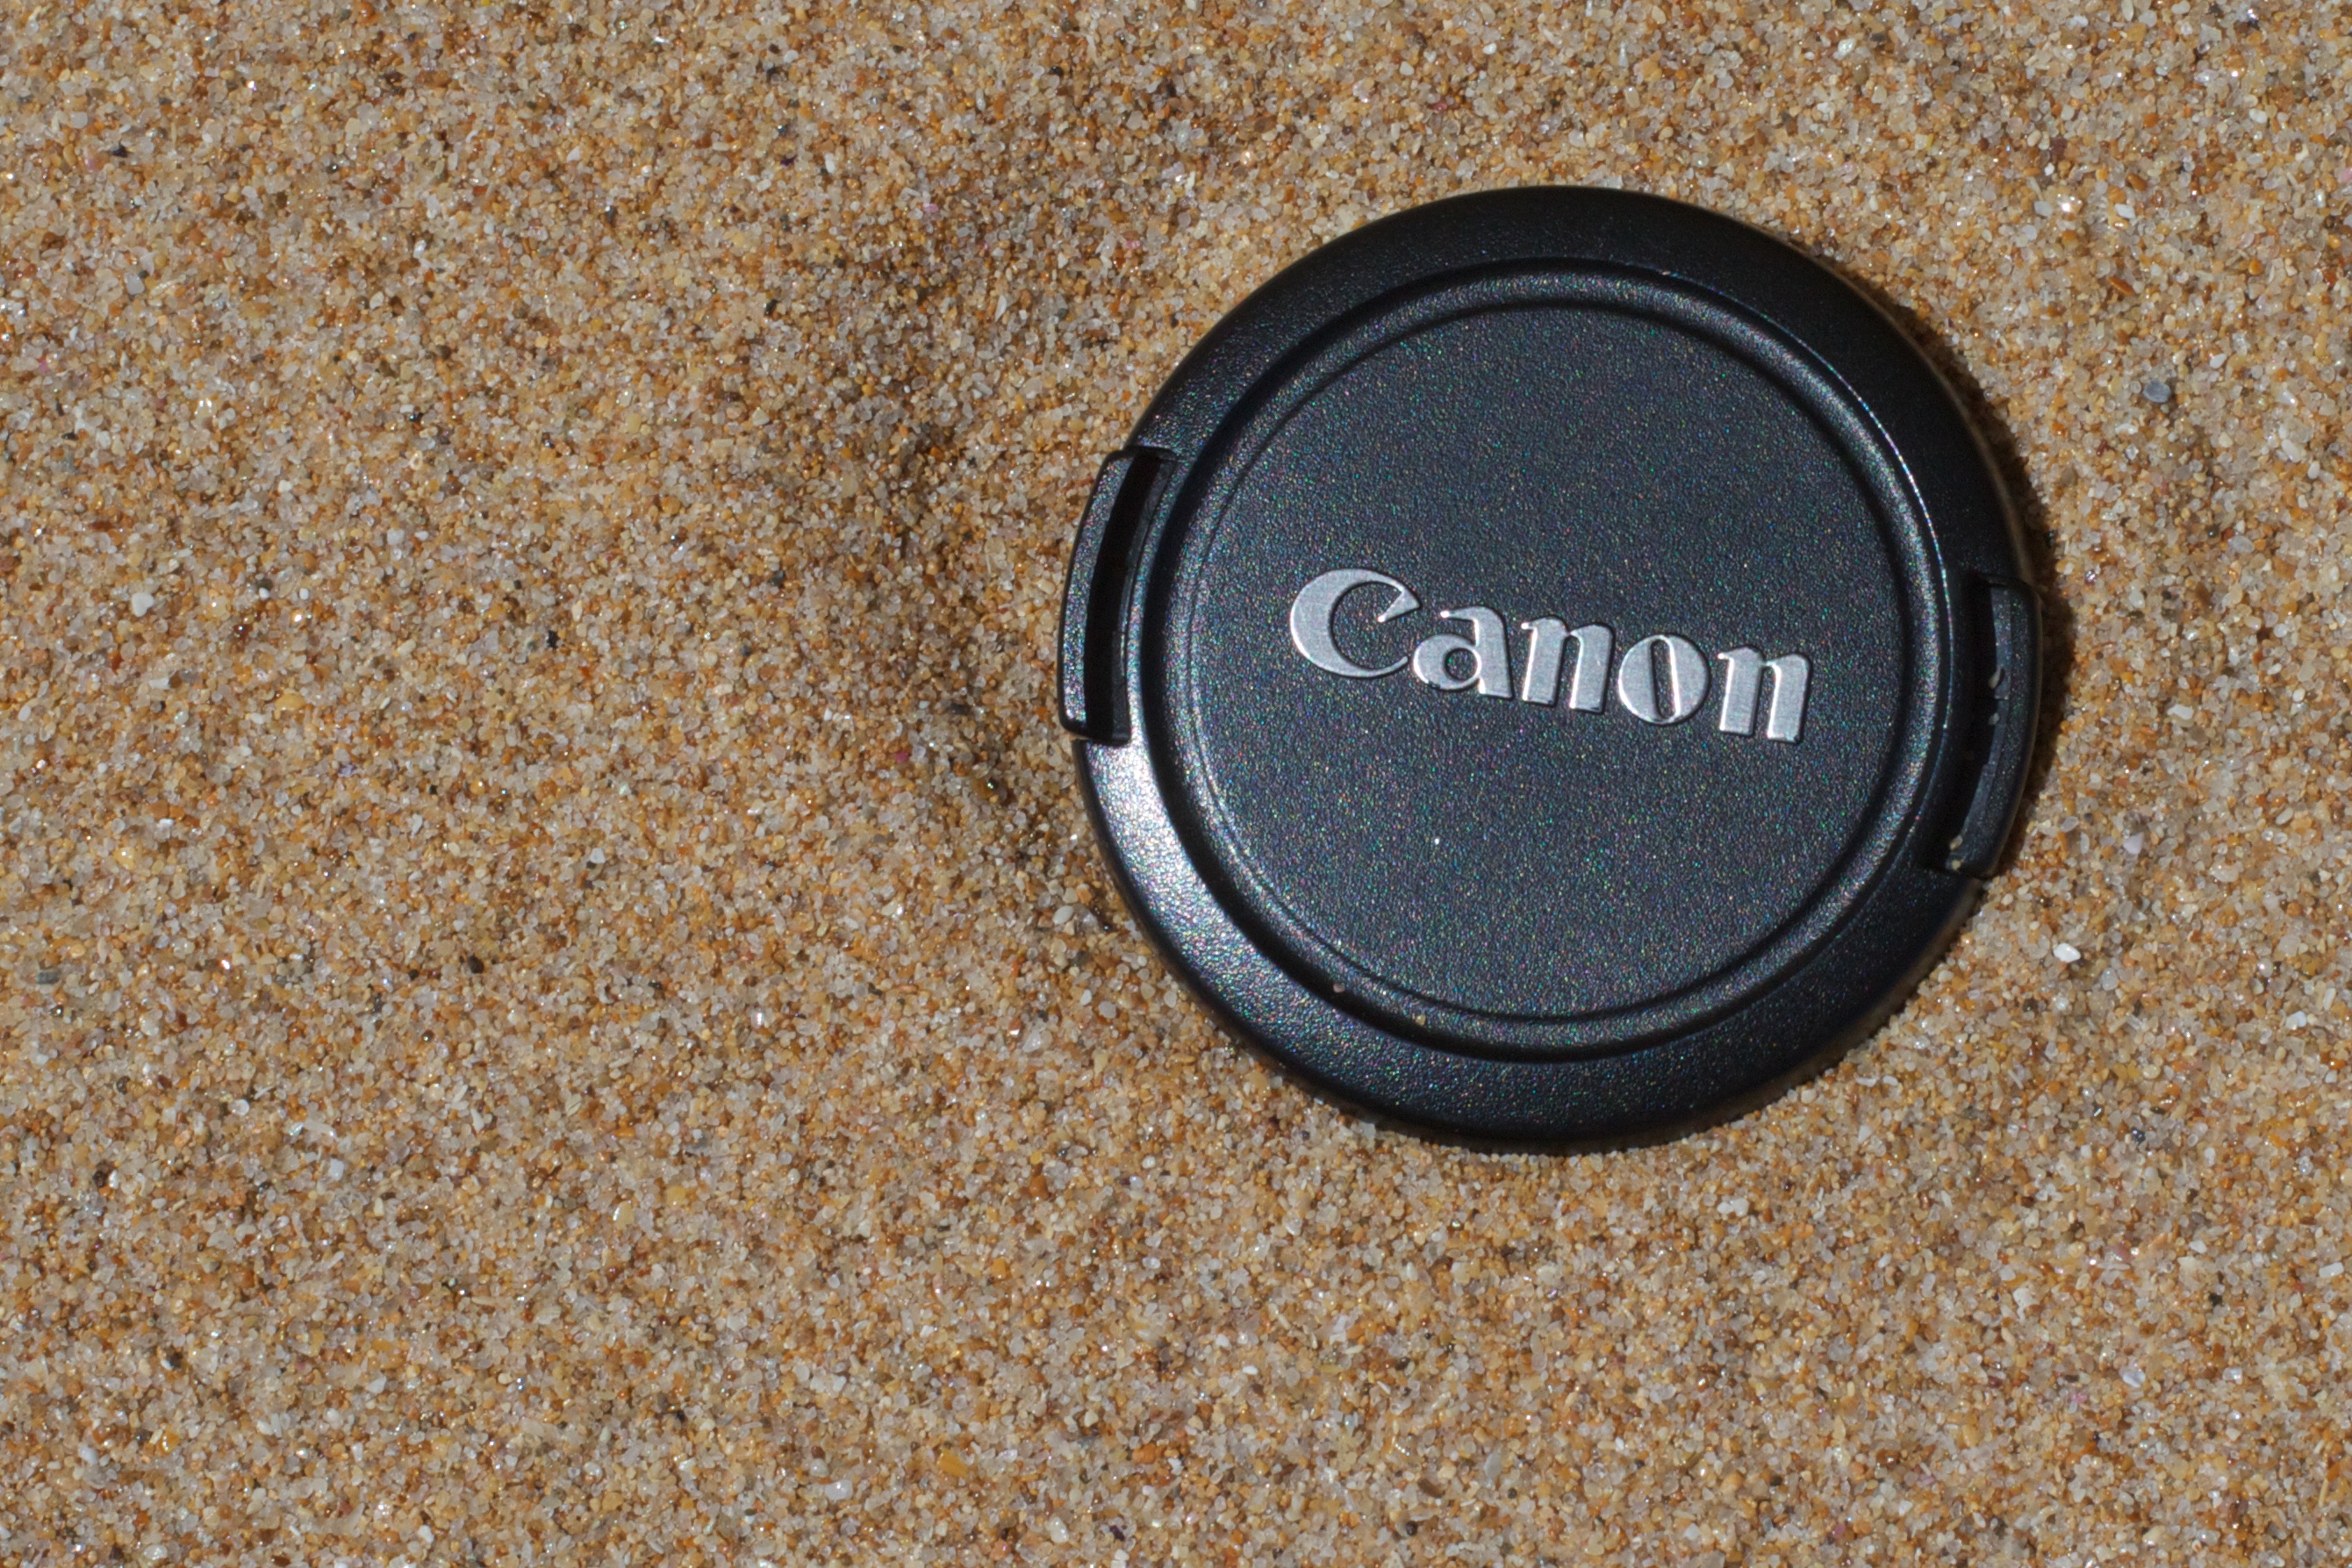
powder, human body, eye, organ, auodyssey, eye shadow